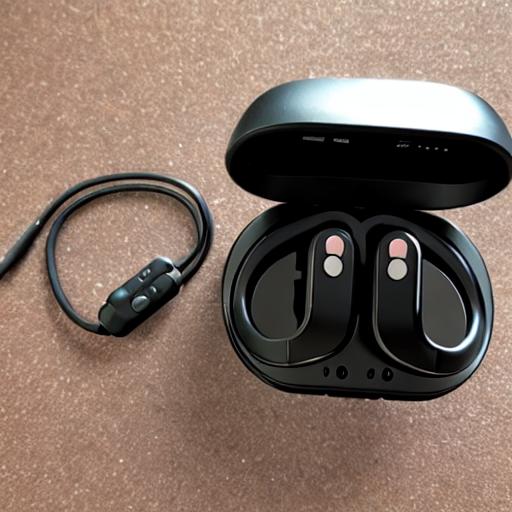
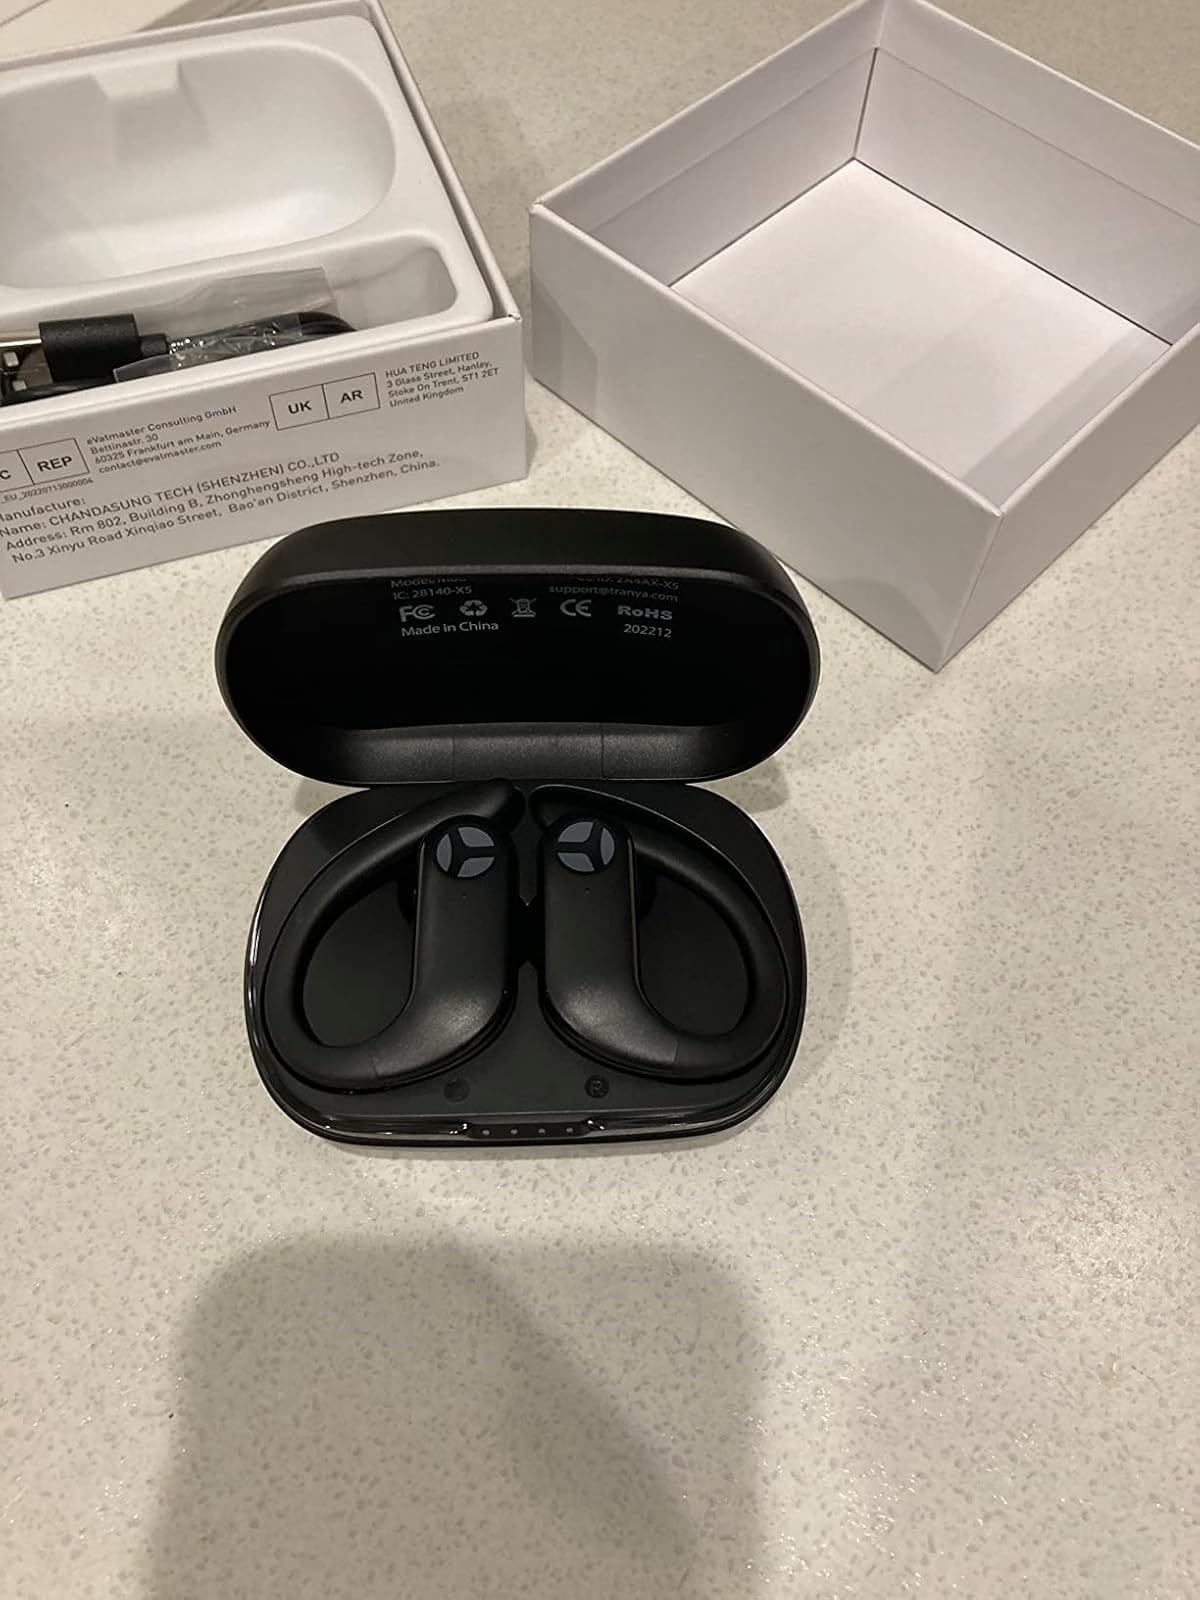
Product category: earbuds
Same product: no